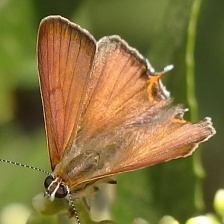
Species: COPPER TAIL